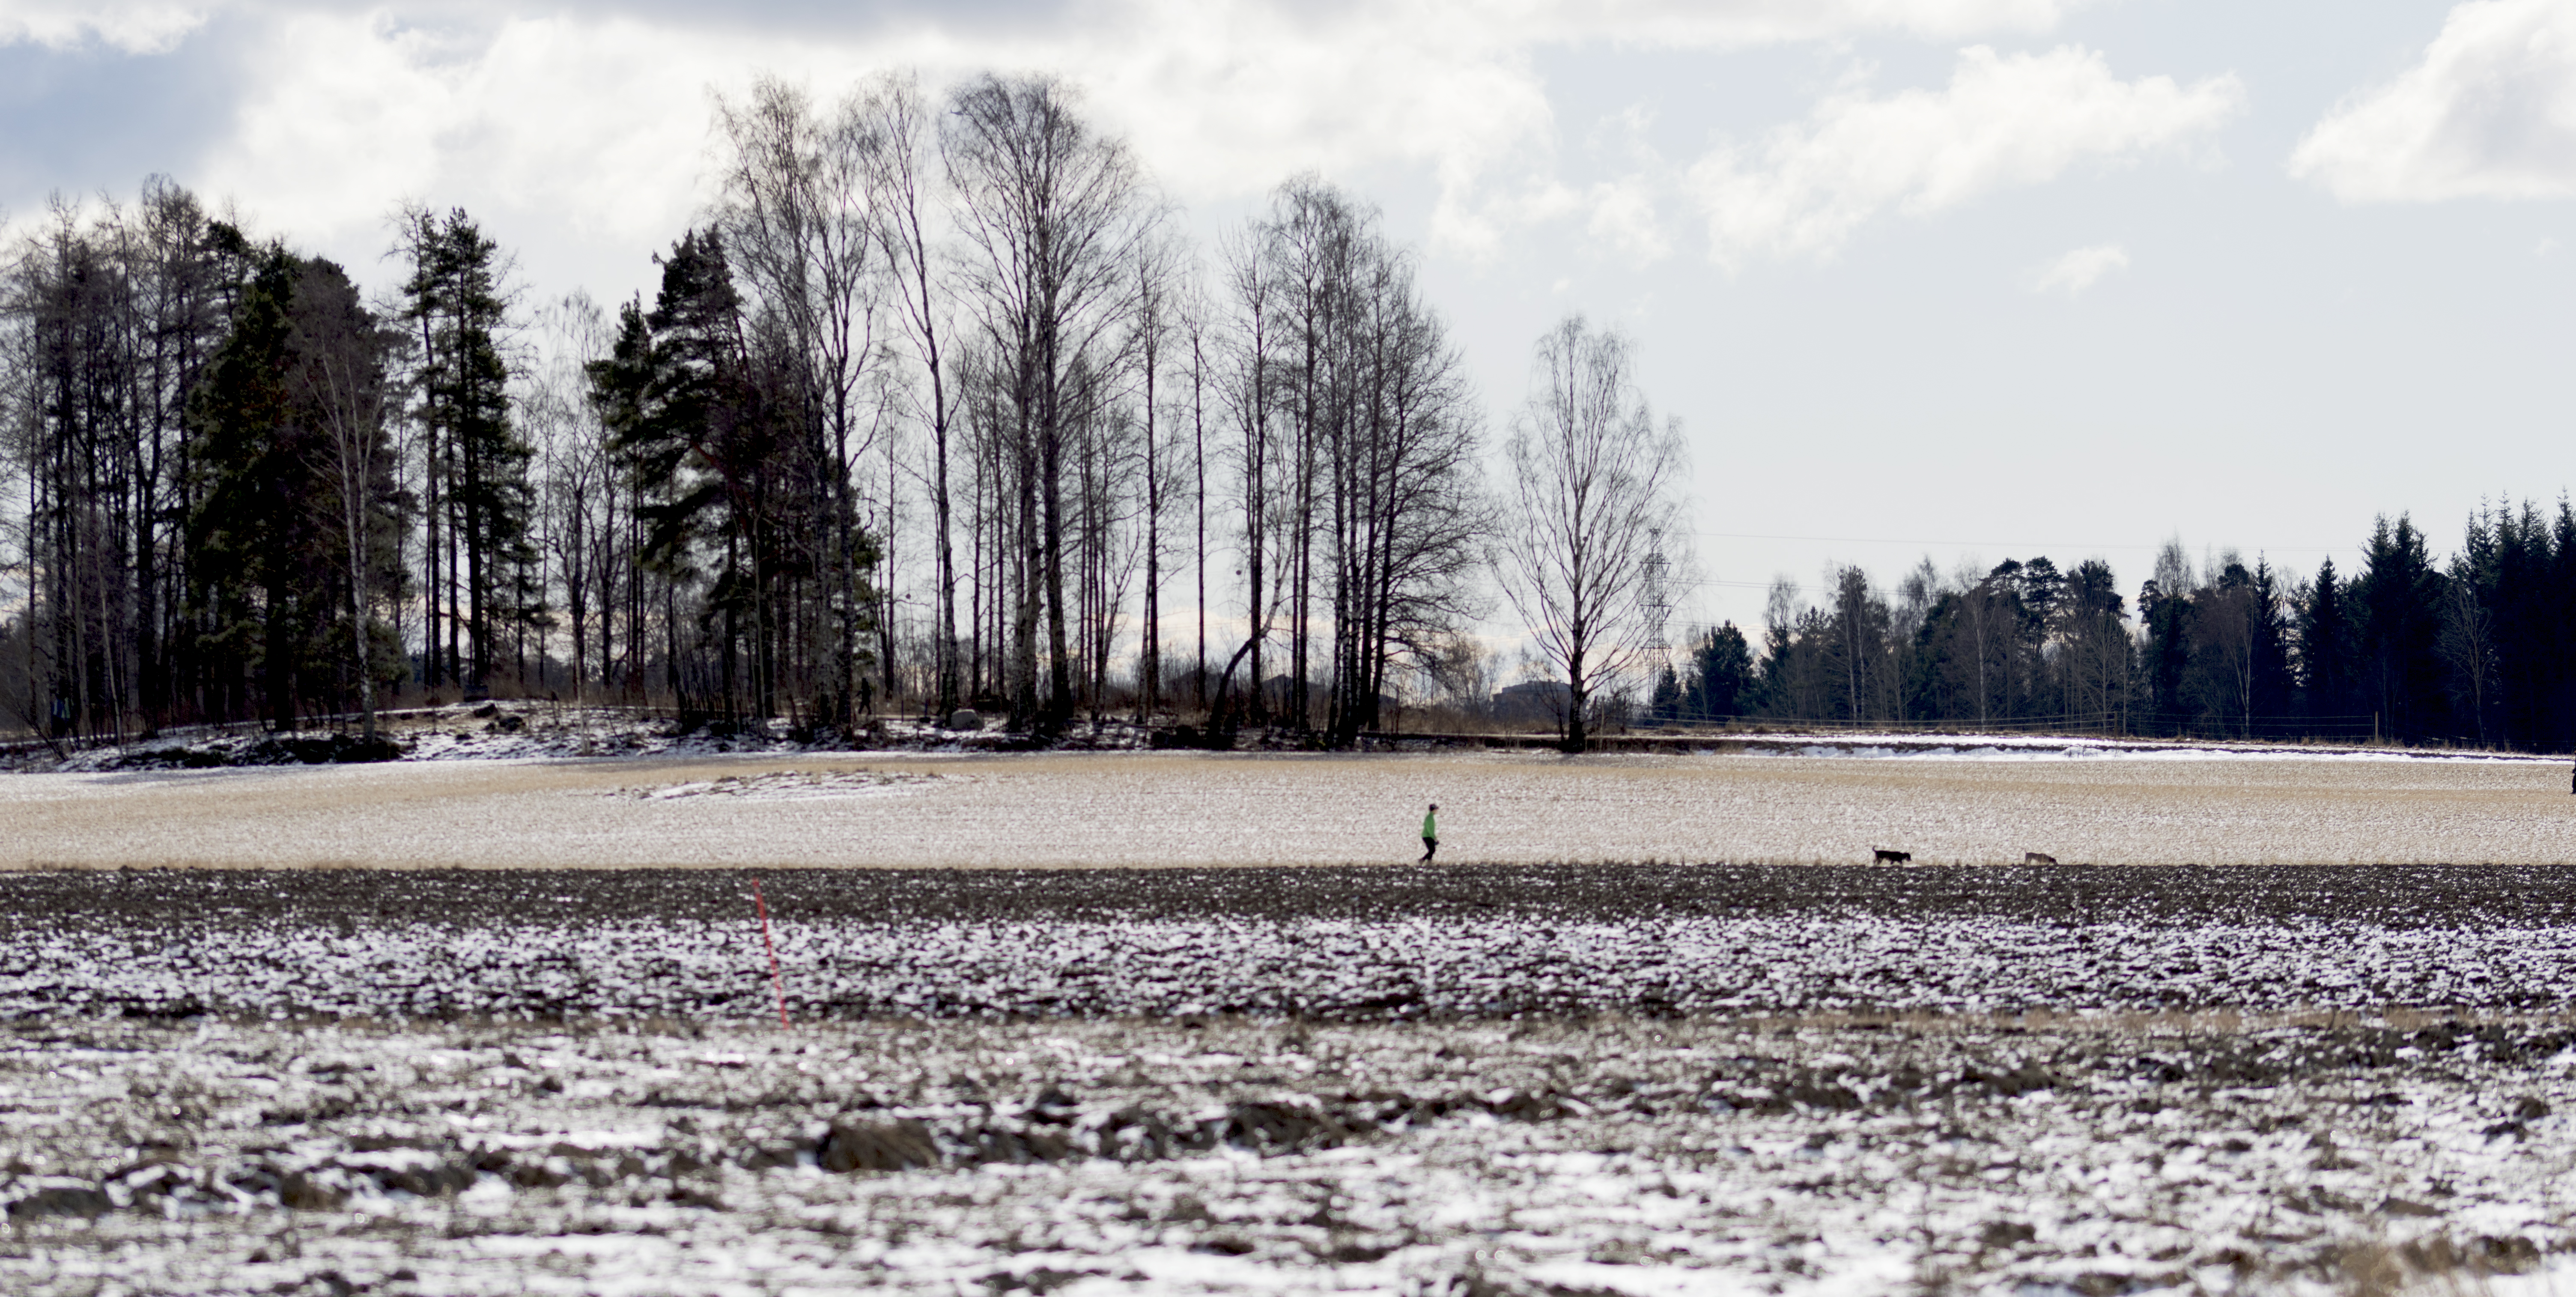
landscape, tree, forest, wilderness, walking, person, snow, winter, field, frost, red, weather, season, trees, dogs, clouds, wetland, finland, helsinki, habitat, ecosystem, stick, viikki, natural environment, atmospheric phenomenon, woody plant